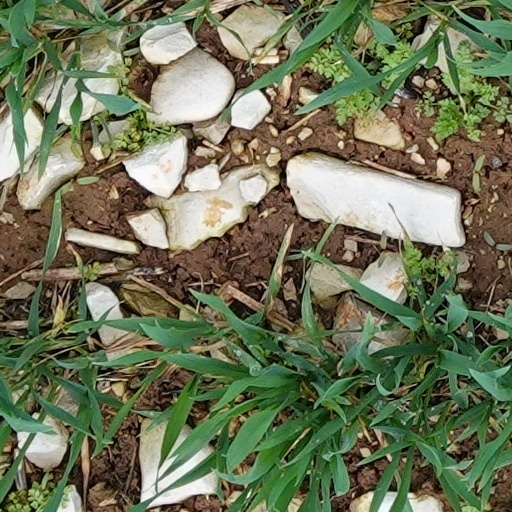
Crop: wheat